Eliran Atar

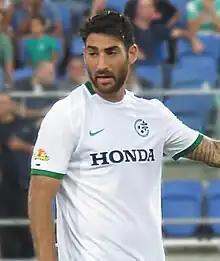
Atar playing for Maccabi Haifa in 2015

Eliran Atar (born 17 February 1987) is an Israeli professional footballer who plays for Bnei Yehuda as a forward.